Edward Phelips (speaker)

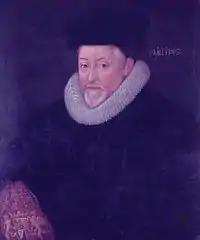
Sir Edward Phelips, by unknown artist

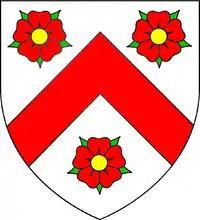
Arms of Phelips: "Argent, a chevron gules between three roses of the second seeded or barbed vert"

Sir Edward Phelips (c. 1555/15601614) was an English lawyer and politician, the Speaker of the English House of Commons from 1604 until 1611, and subsequently Master of the Rolls from 1611 until his death in 1614. He was an elected MP from 1584, and in 1588, following a successful career as a lawyer, he commissioned Montacute House to be built as a country house for himself and his family on the family estate in Somerset. He was knighted in 1603 and one of his major roles was as the opening prosecutor during the trial of the Gunpowder Plotters.